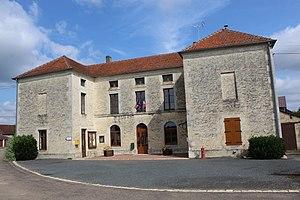
La mairie.
Gillancourt est une commune française située dans le département de la Haute-Marne, en région Grand Est.